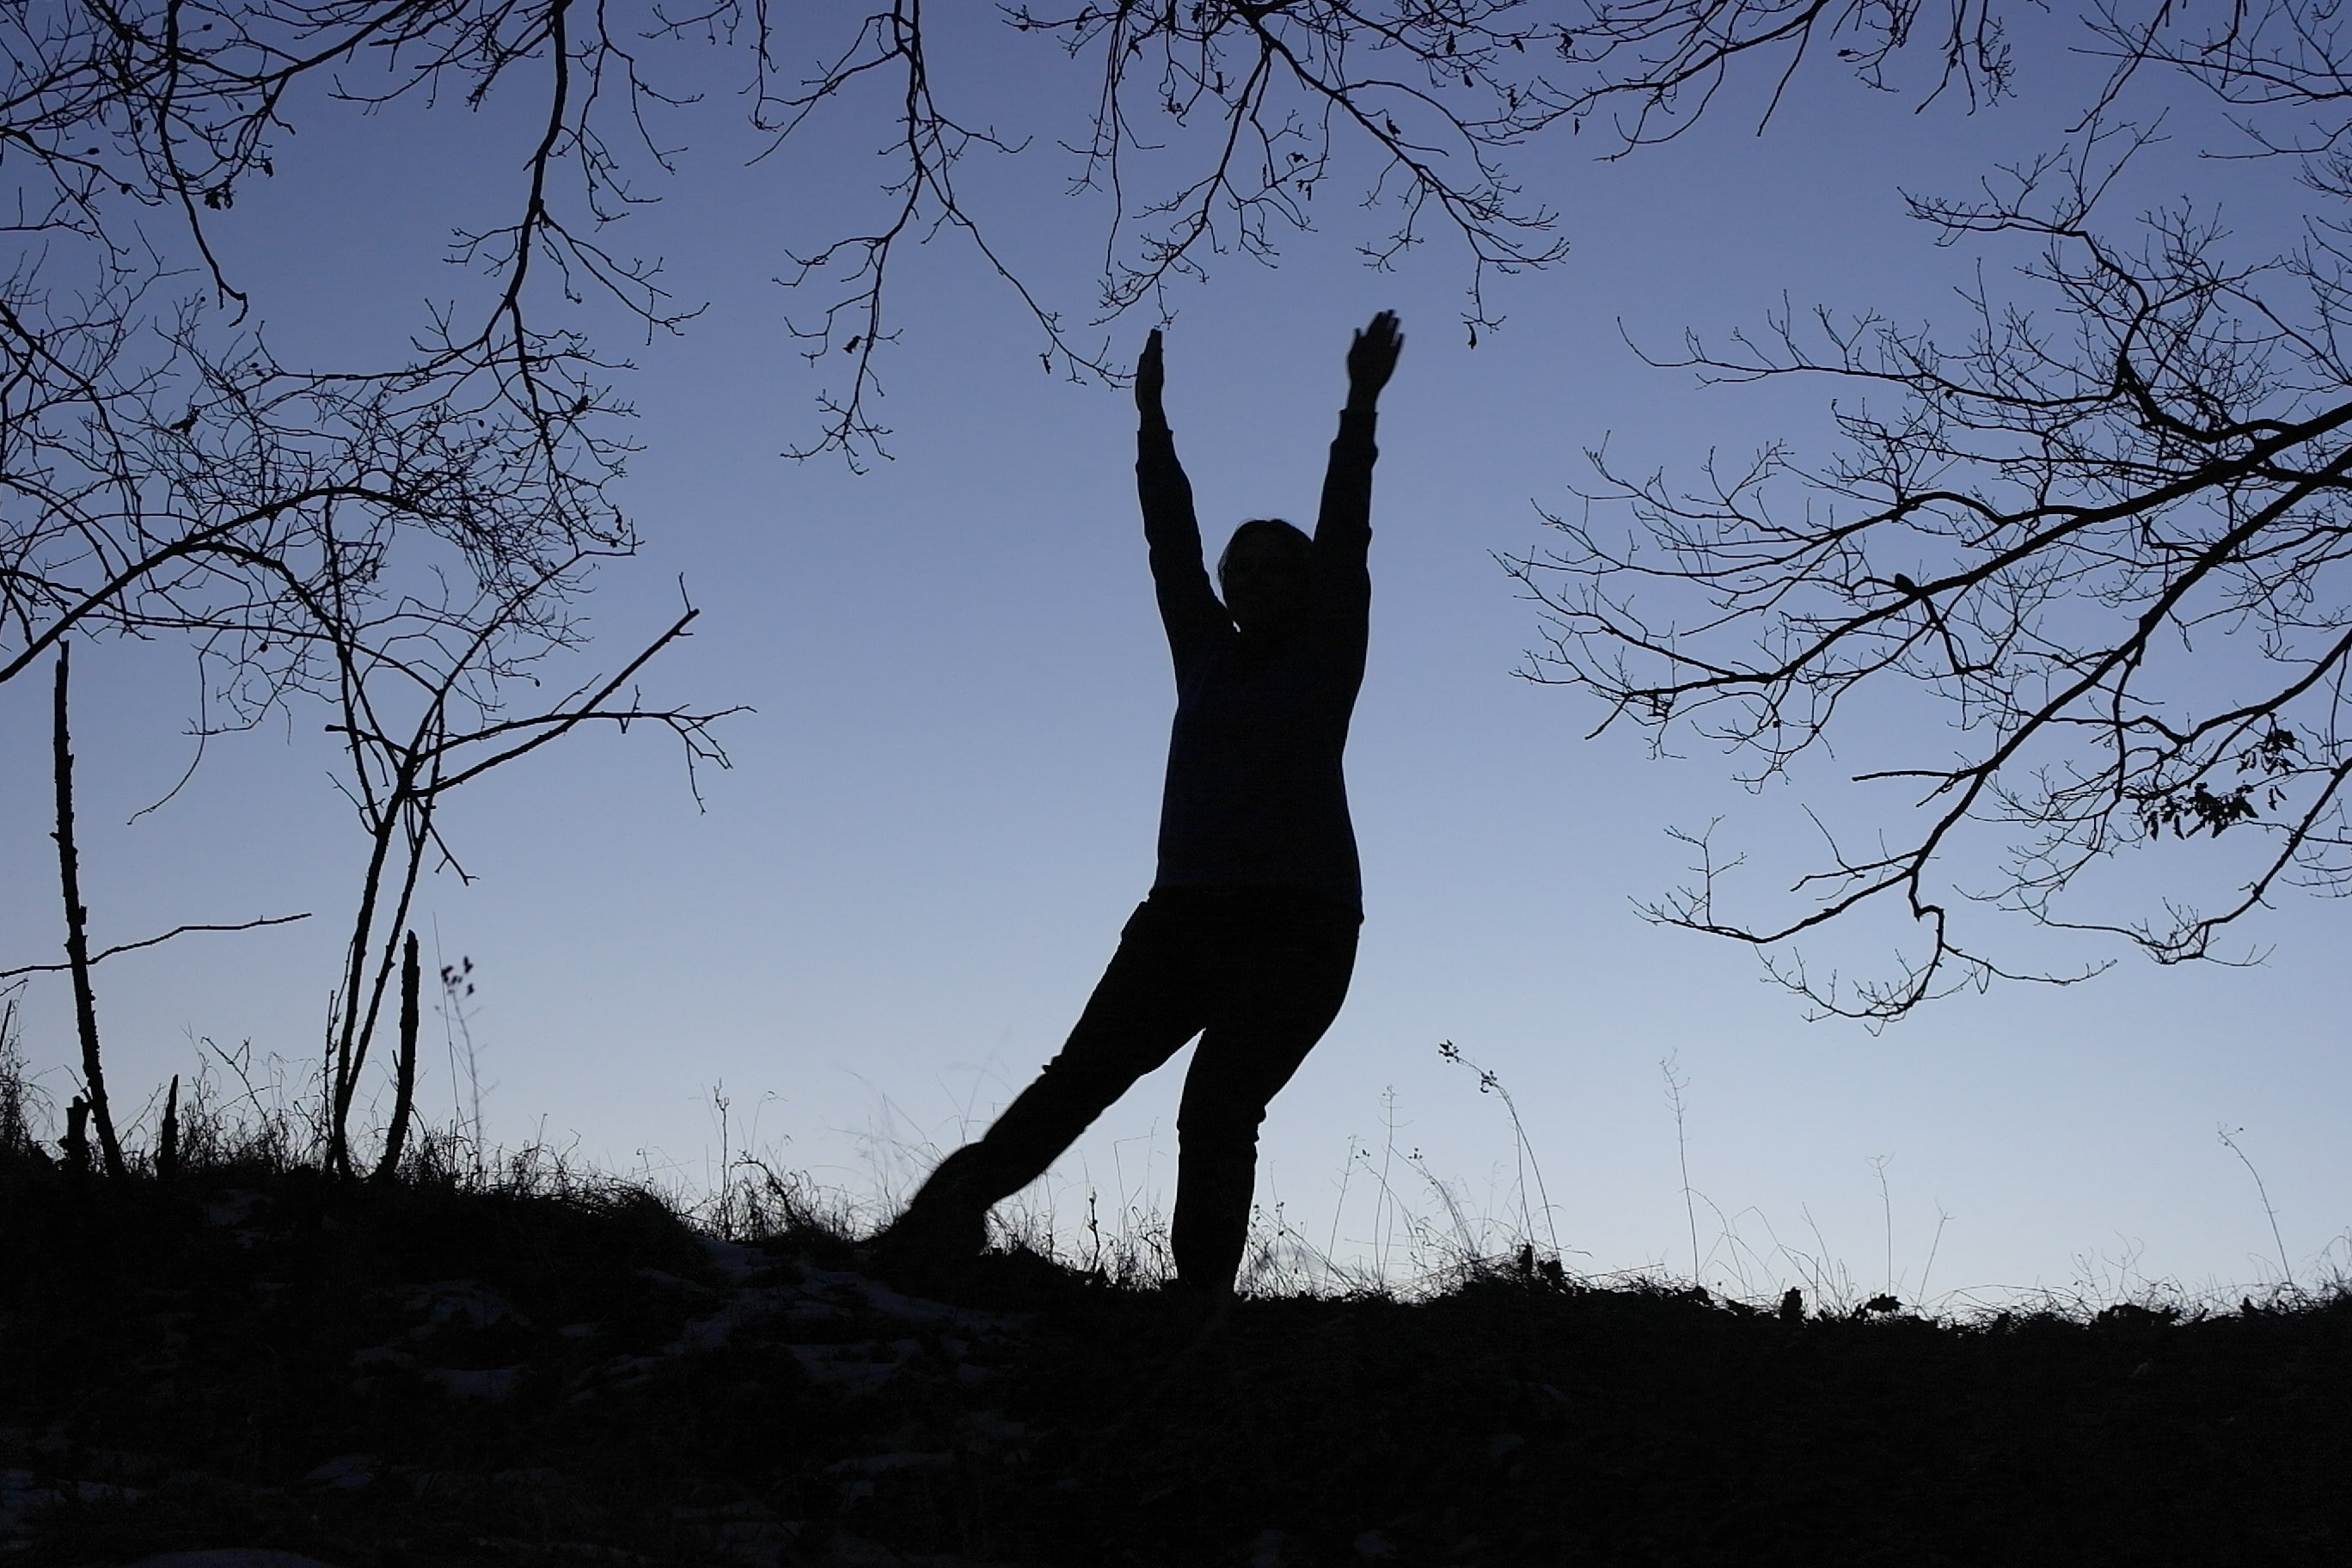
tree, silhouette, winter, girl, sunlight, dance, darkness, one, movements